Valeriano Pellegrini

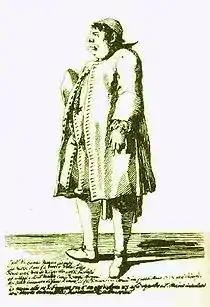
Valeriano Pellegrini caricatured

Valeriano Pellegrini (c. 1663 – 18 January 1746) was an Italian soprano castrato singer of the 18th century. He is largely remembered today for his association with the composer George Frideric Handel, for whom he sang in Italy and then later followed to London. He sang the role of Nero in Handel's opera "Agrippina" at the work's initial run in Venice (26 December 1709), a part that demanded a high level of technical skill.